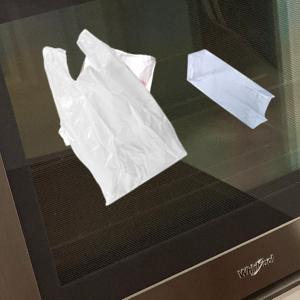
Label: plasticbags